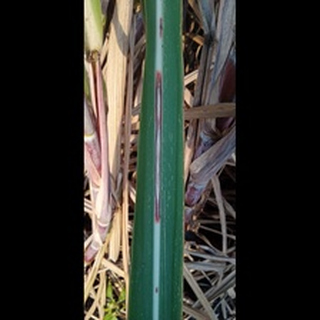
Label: sugarcane_red_rot